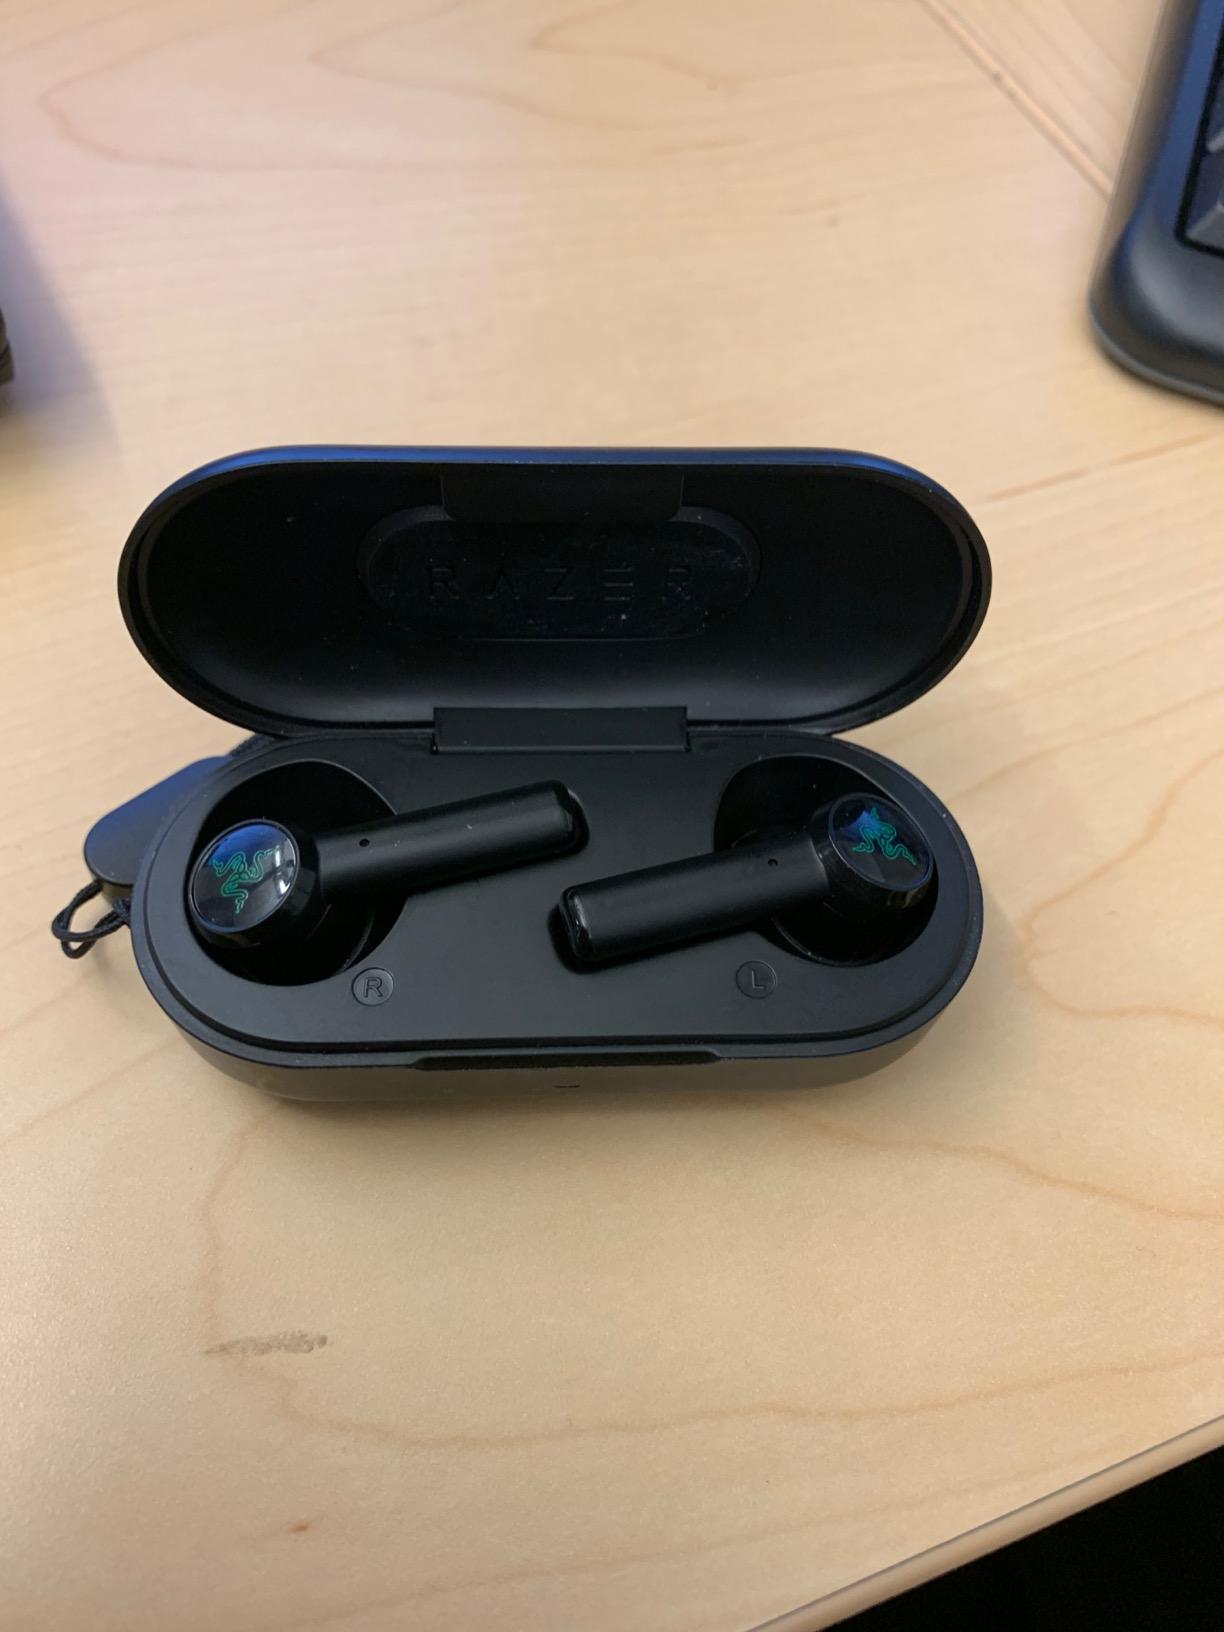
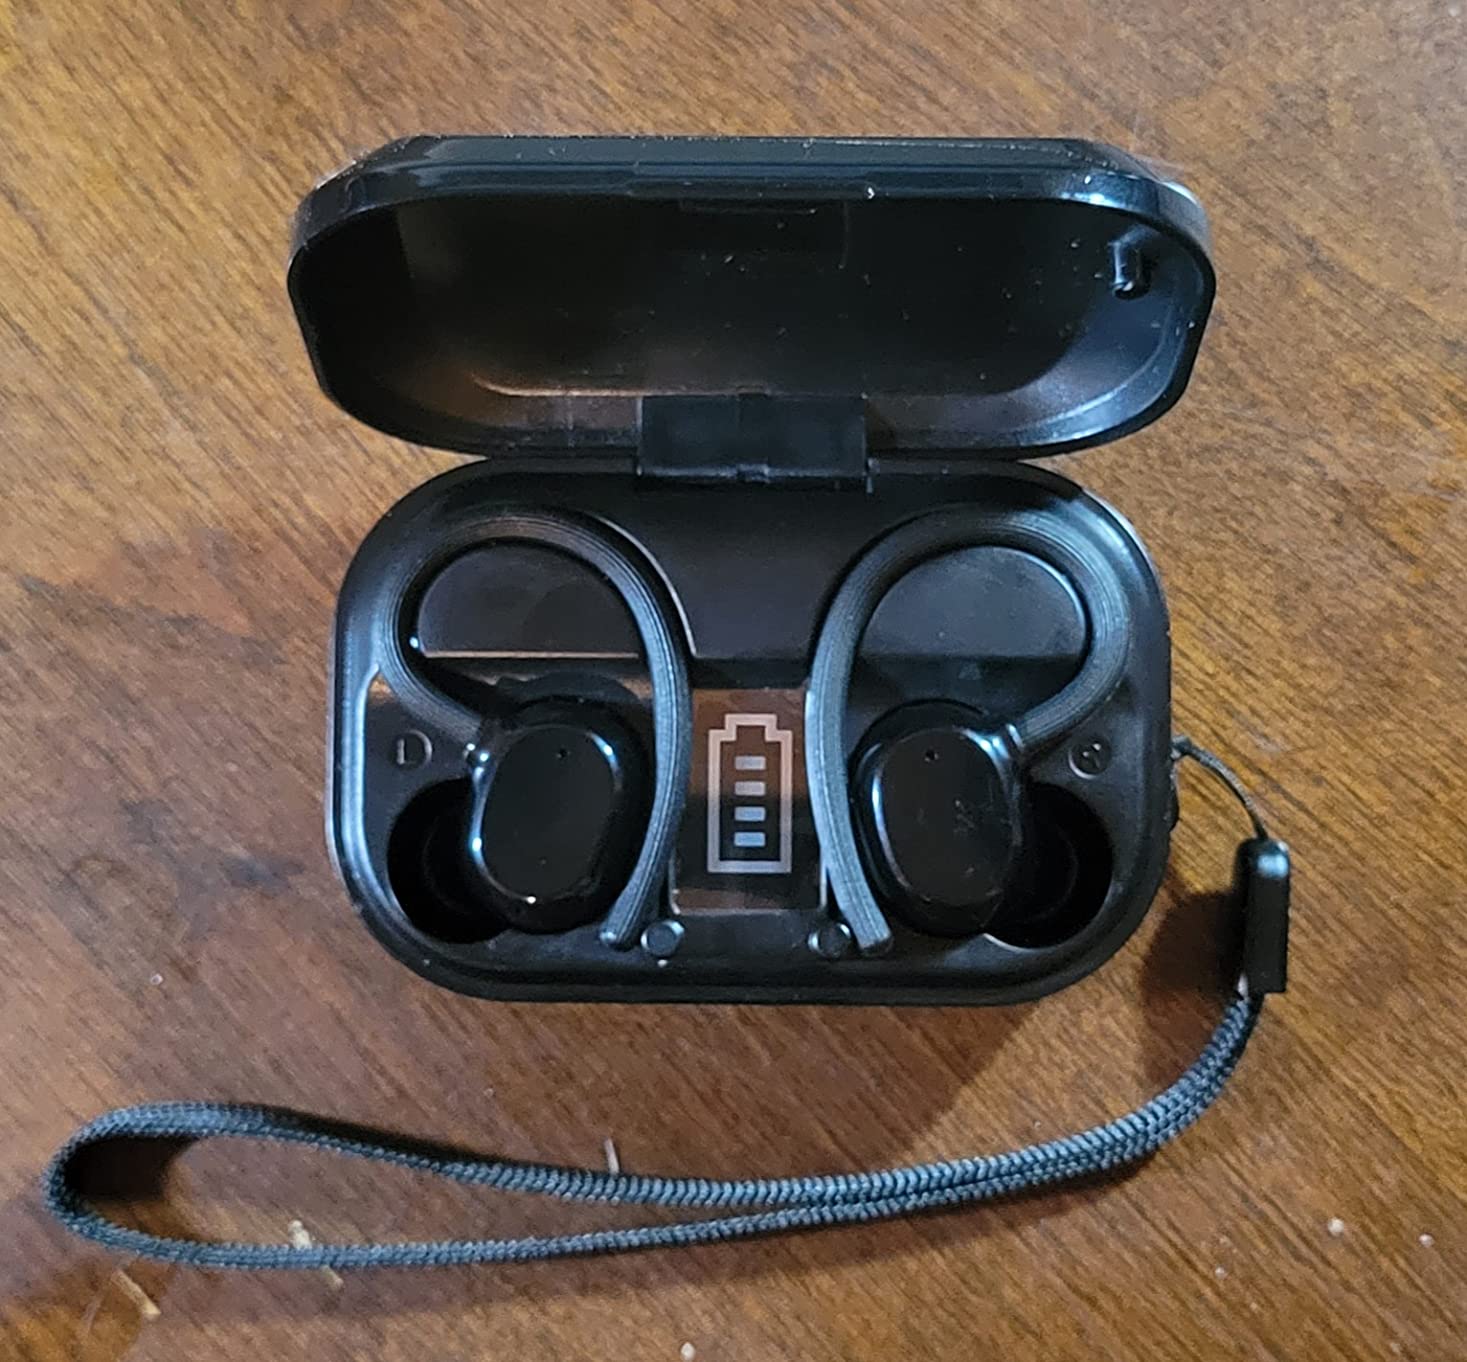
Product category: earbuds
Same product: no